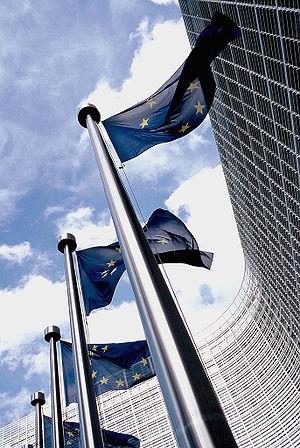
Berlaymont-bygningen
Flag foran Berlaymont-bygningen
"Berlaymont-bygningen er navnet på den bygning i Bruxelles, Belgien, hvor Europa-Kommissionen har sit hovedsæde. Bygningen ligger for enden af Rue de la Loi i det såkaldt ""europæiske kvarter"", hvor mange andre EU-institutioner også har til huse. Den firefløjede bygning er tegnet af arkitekten Lucien De Vestel. Fordelt på 14 etager rummer bygningen 241.515 m².